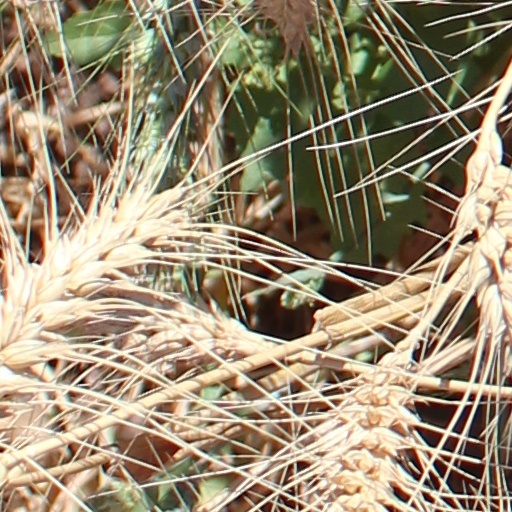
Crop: wheat